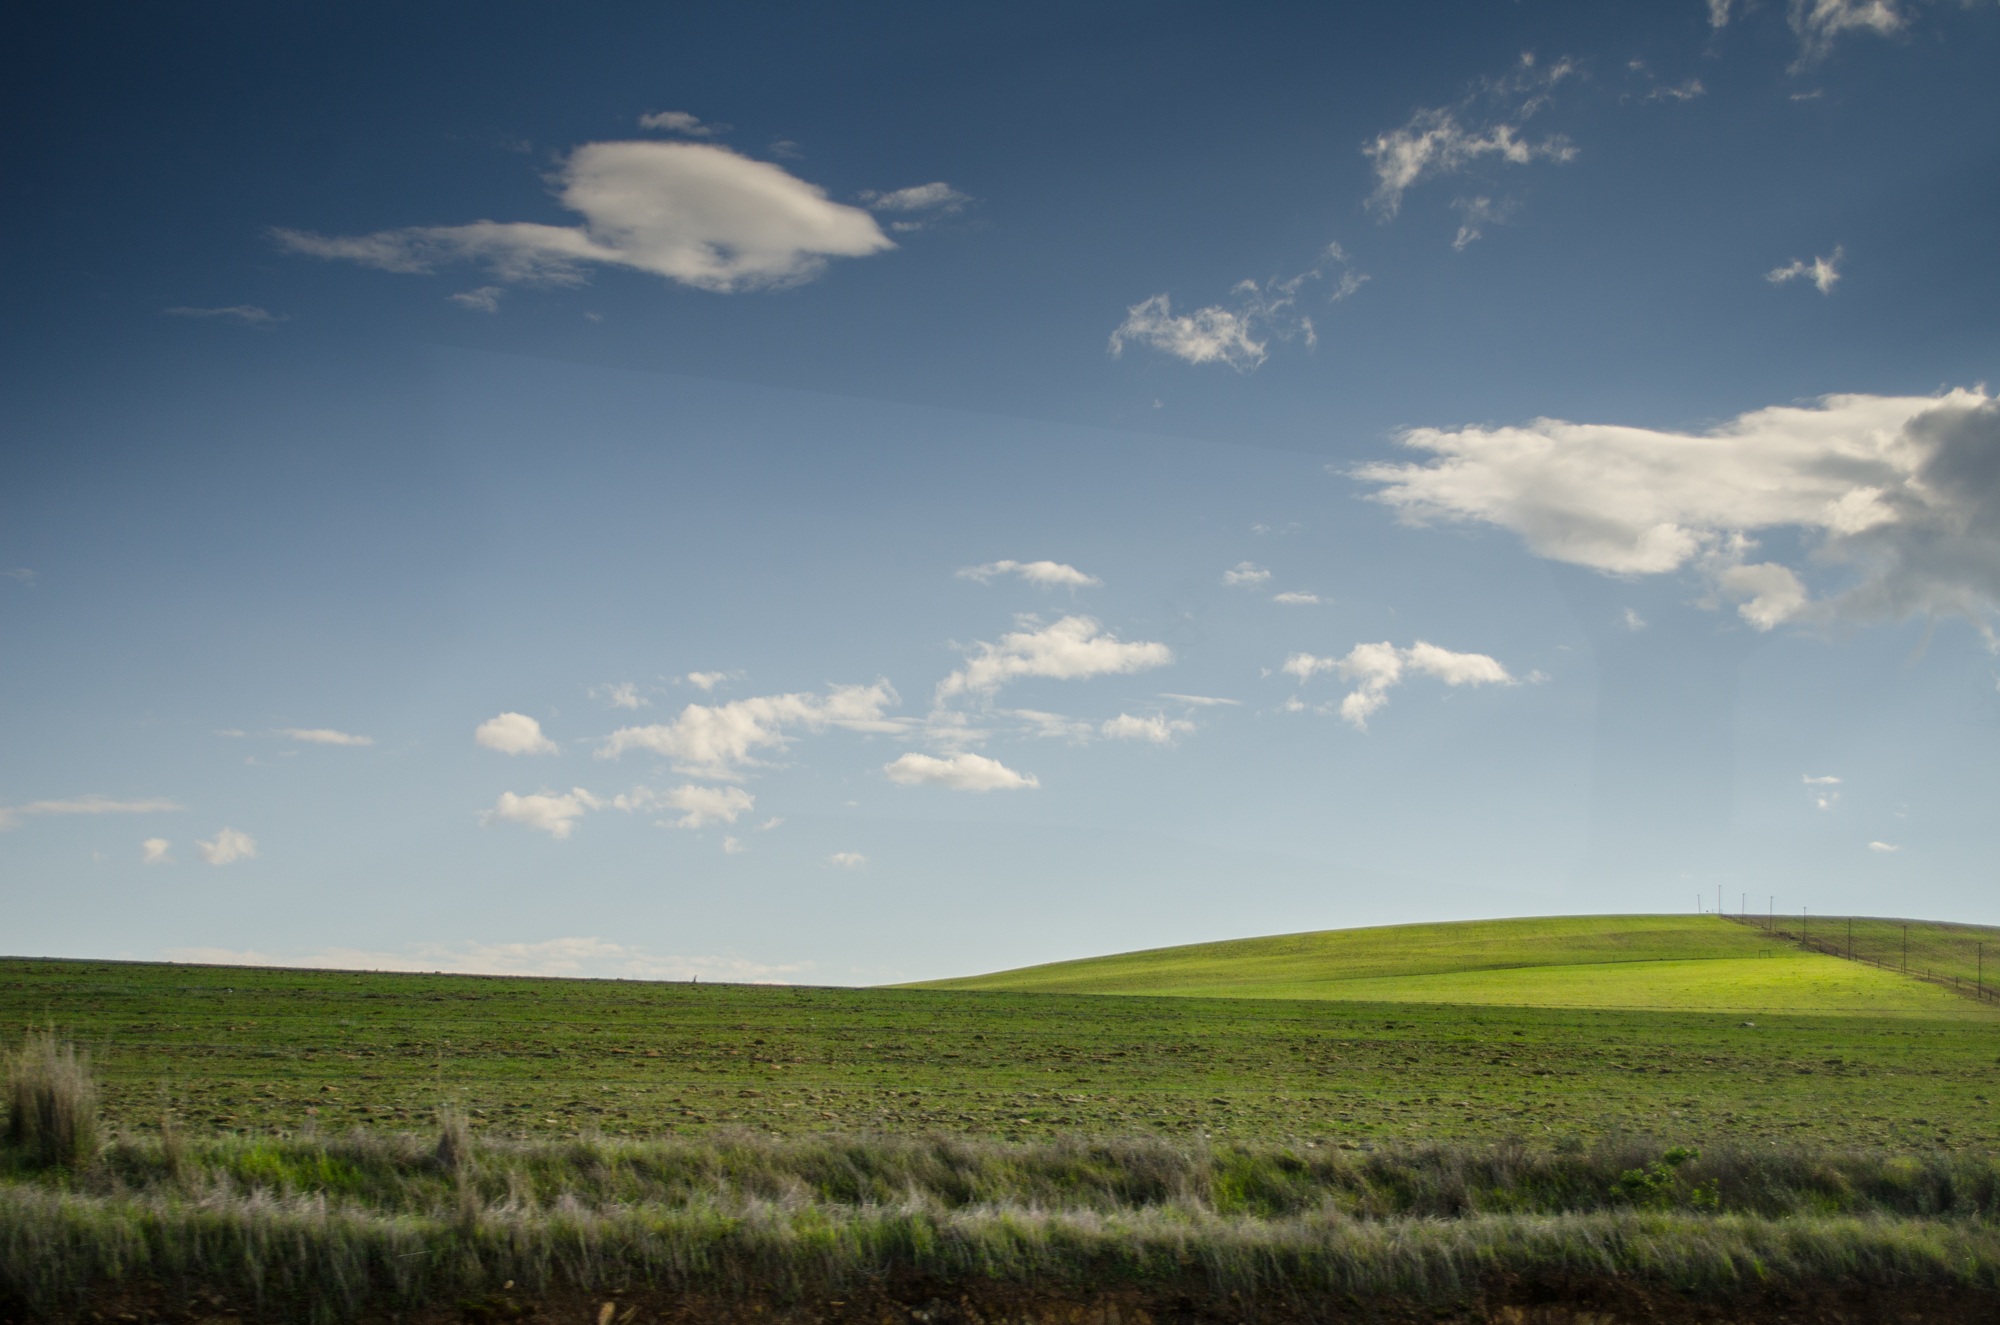
landscape, tree, nature, grass, horizon, cloud, sky, field, meadow, prairie, countryside, sunlight, morning, hill, wind, land, country, environment, spring, green, scenic, pasture, weather, fresh, blue, agriculture, plain, hills, clouds, grassland, landscapes, habitat, steppe, rural area, meadows, meteorological phenomenon, natural environment, atmospheric phenomenon, grass family, atmosphere of earth